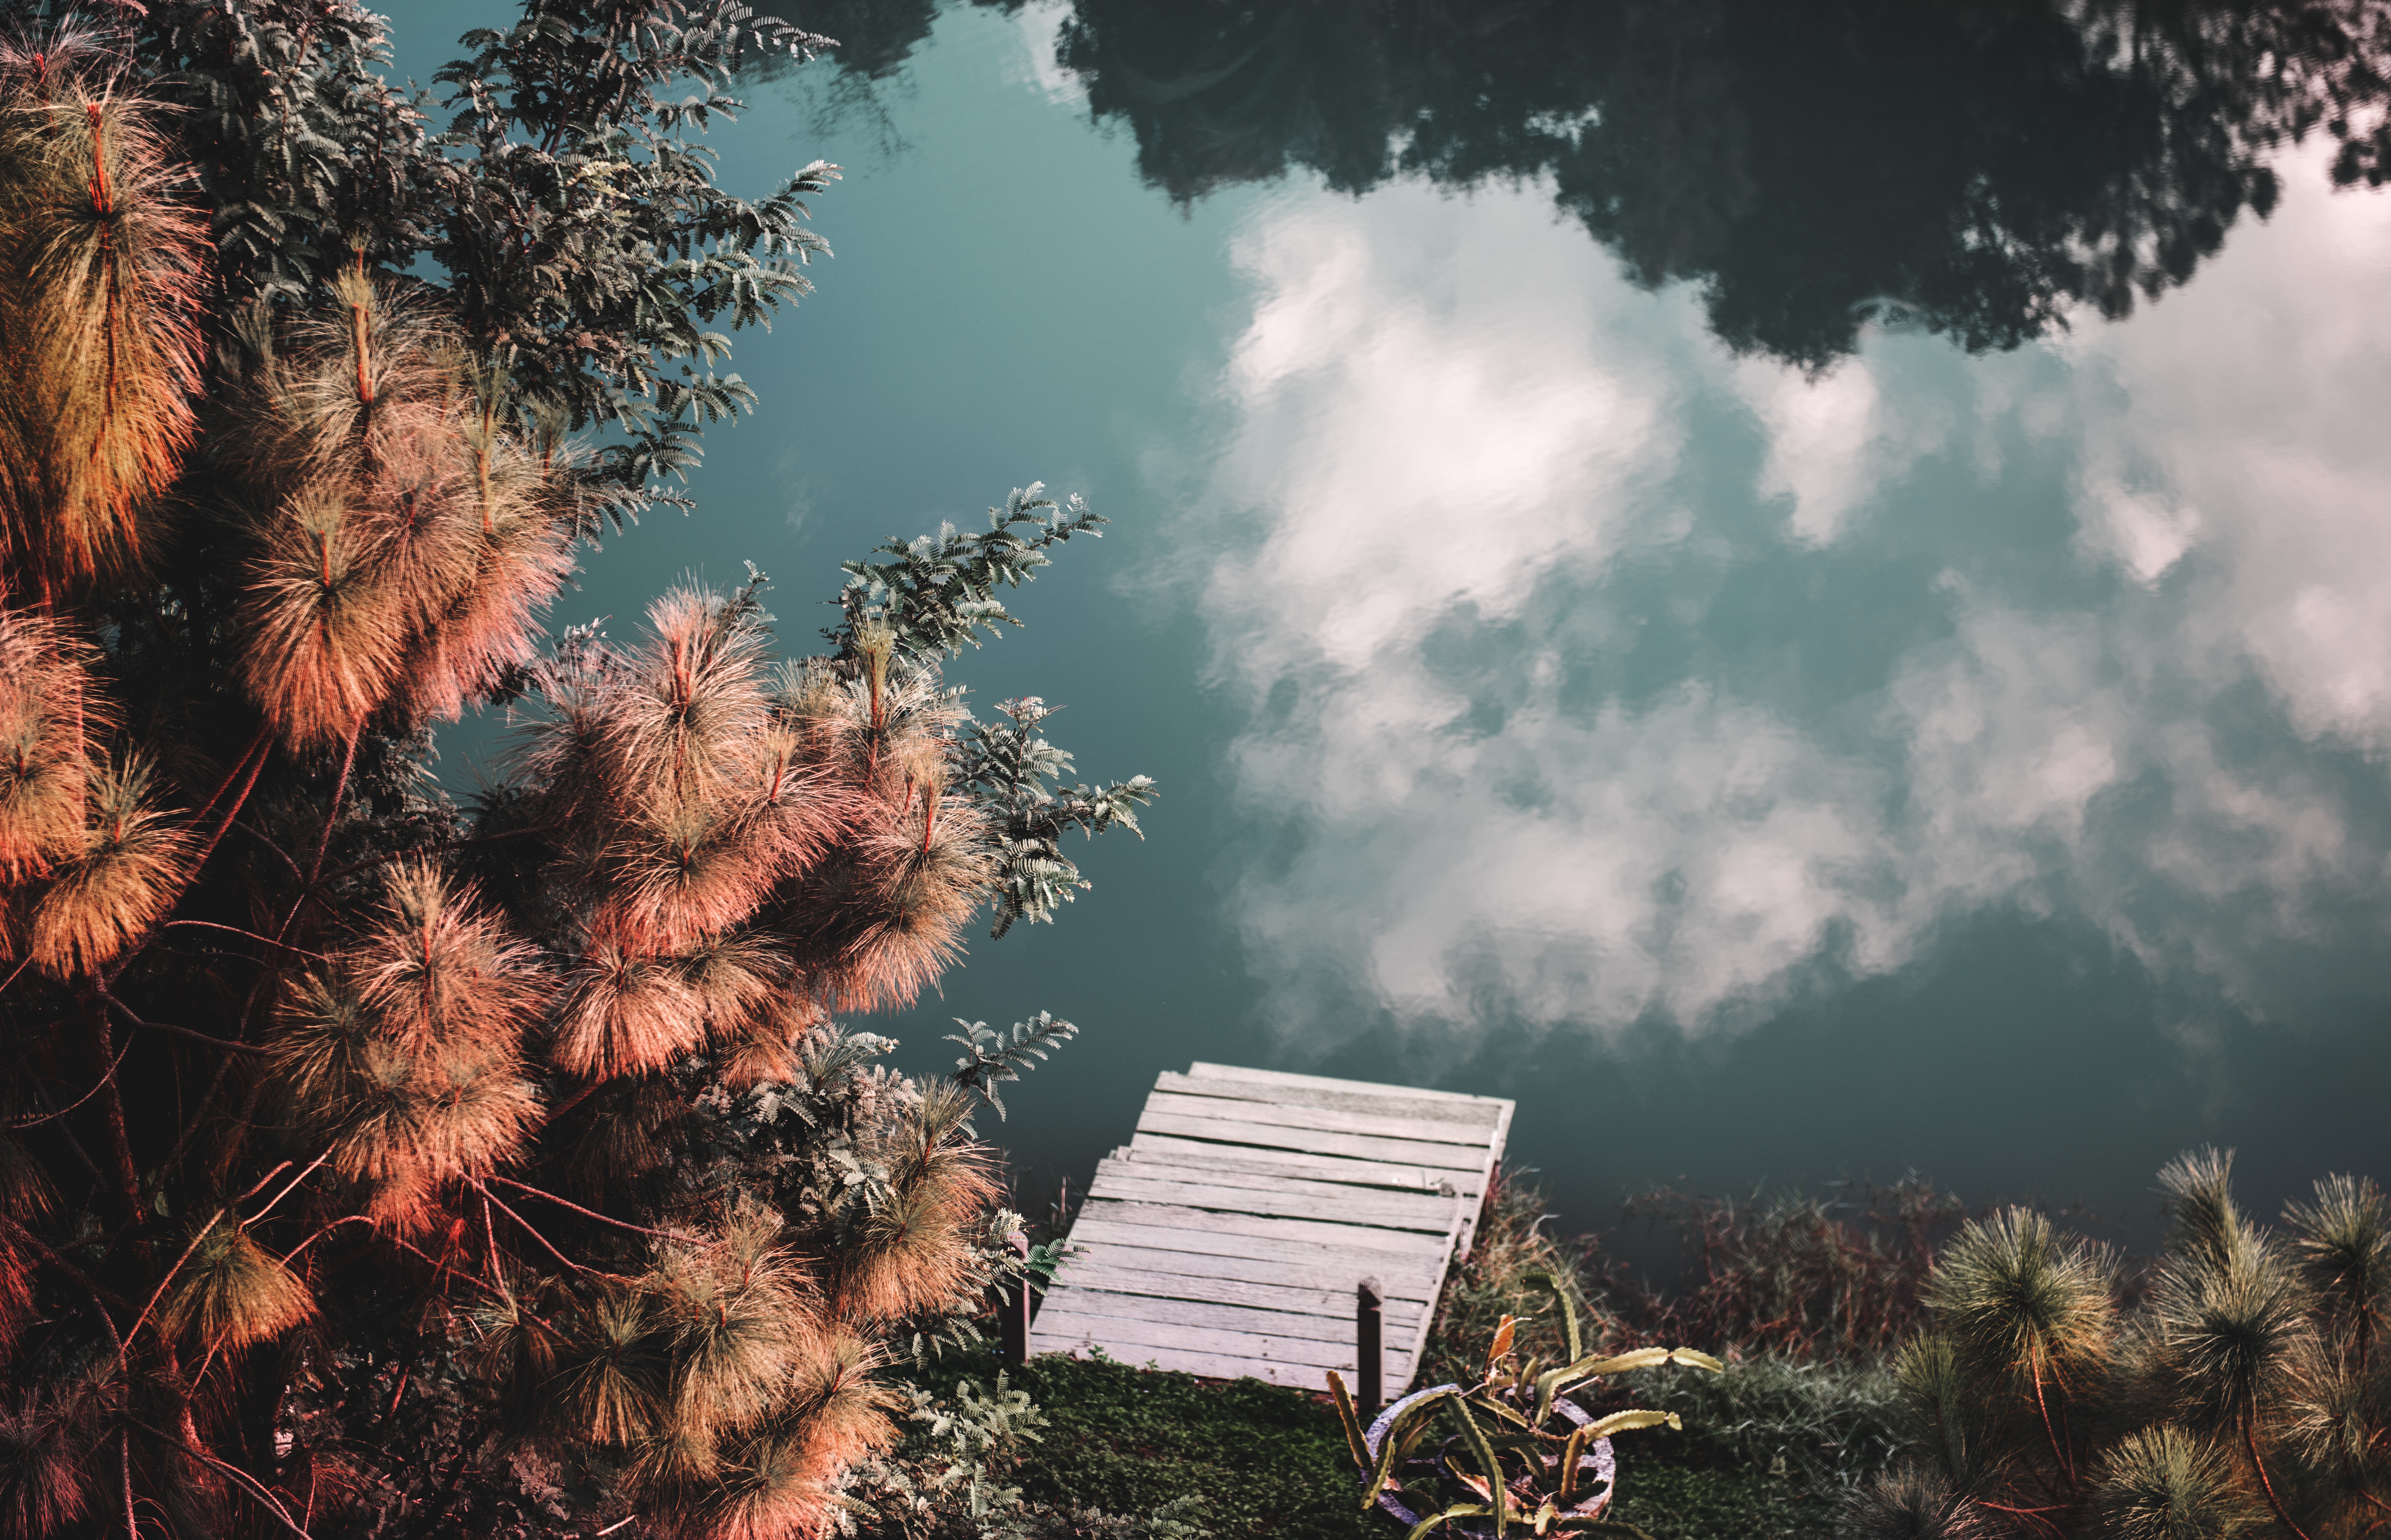
save, global, green, ecology, ecosystem, earth, outdoor, globe, hand, safe, nurture, peace, wellness, vacation, travel, forest, preservation, conservation, protection, serenity, groove, trees, relaxation, recreation, destination, trip, wood, water, river, bridge, reflection, freedom, cloud, shady, lush